Digimon World 4

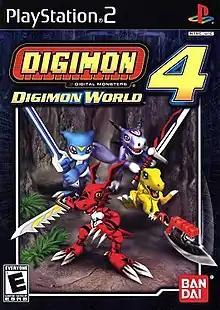
North American PlayStation 2 cover art

Digimon World 4, known as in Japan, is an action role-playing game for PlayStation 2, GameCube, and Xbox developed by BEC and published by Bandai as part of their "Digimon" franchise. Unlike previous games in the "Digimon World" series, it features action-based hack and slash gameplay and supports up to four players. Each player plays as either an Agumon, a Veemon, a Guilmon, and a Dorumon. The game is loosely based on the 2005 "Digital Monster X-Evolution" film, even using footage from the movie itself. Only the PlayStation 2 version was released in the PAL region.